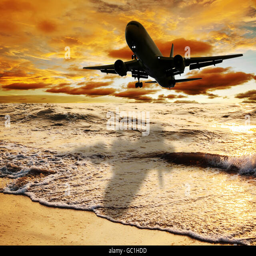
beach with plane on color of the sunset in twilight over light the sun